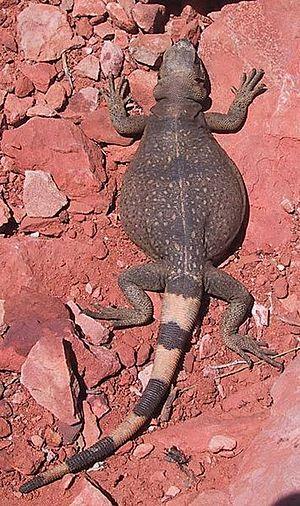
Sauromalus ater, le Chuckwalla, est une espèce de sauriens de la famille des Iguanidae.